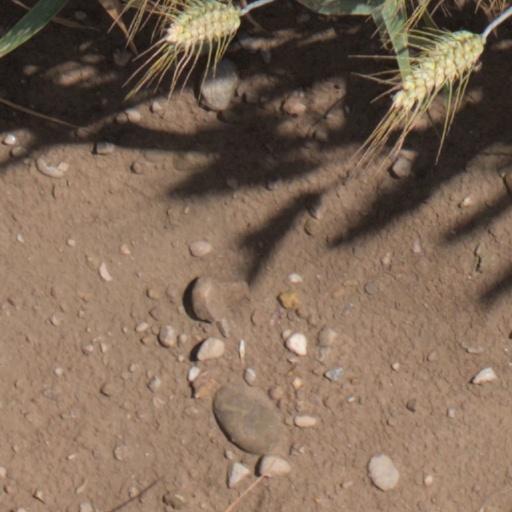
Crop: wheat